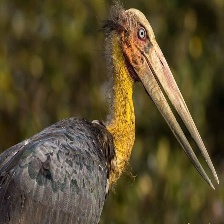
Species: LESSER ADJUTANT
Scientific name: LEPTOPTILOS JAVANICUS
ImageNet parent category: white_stork